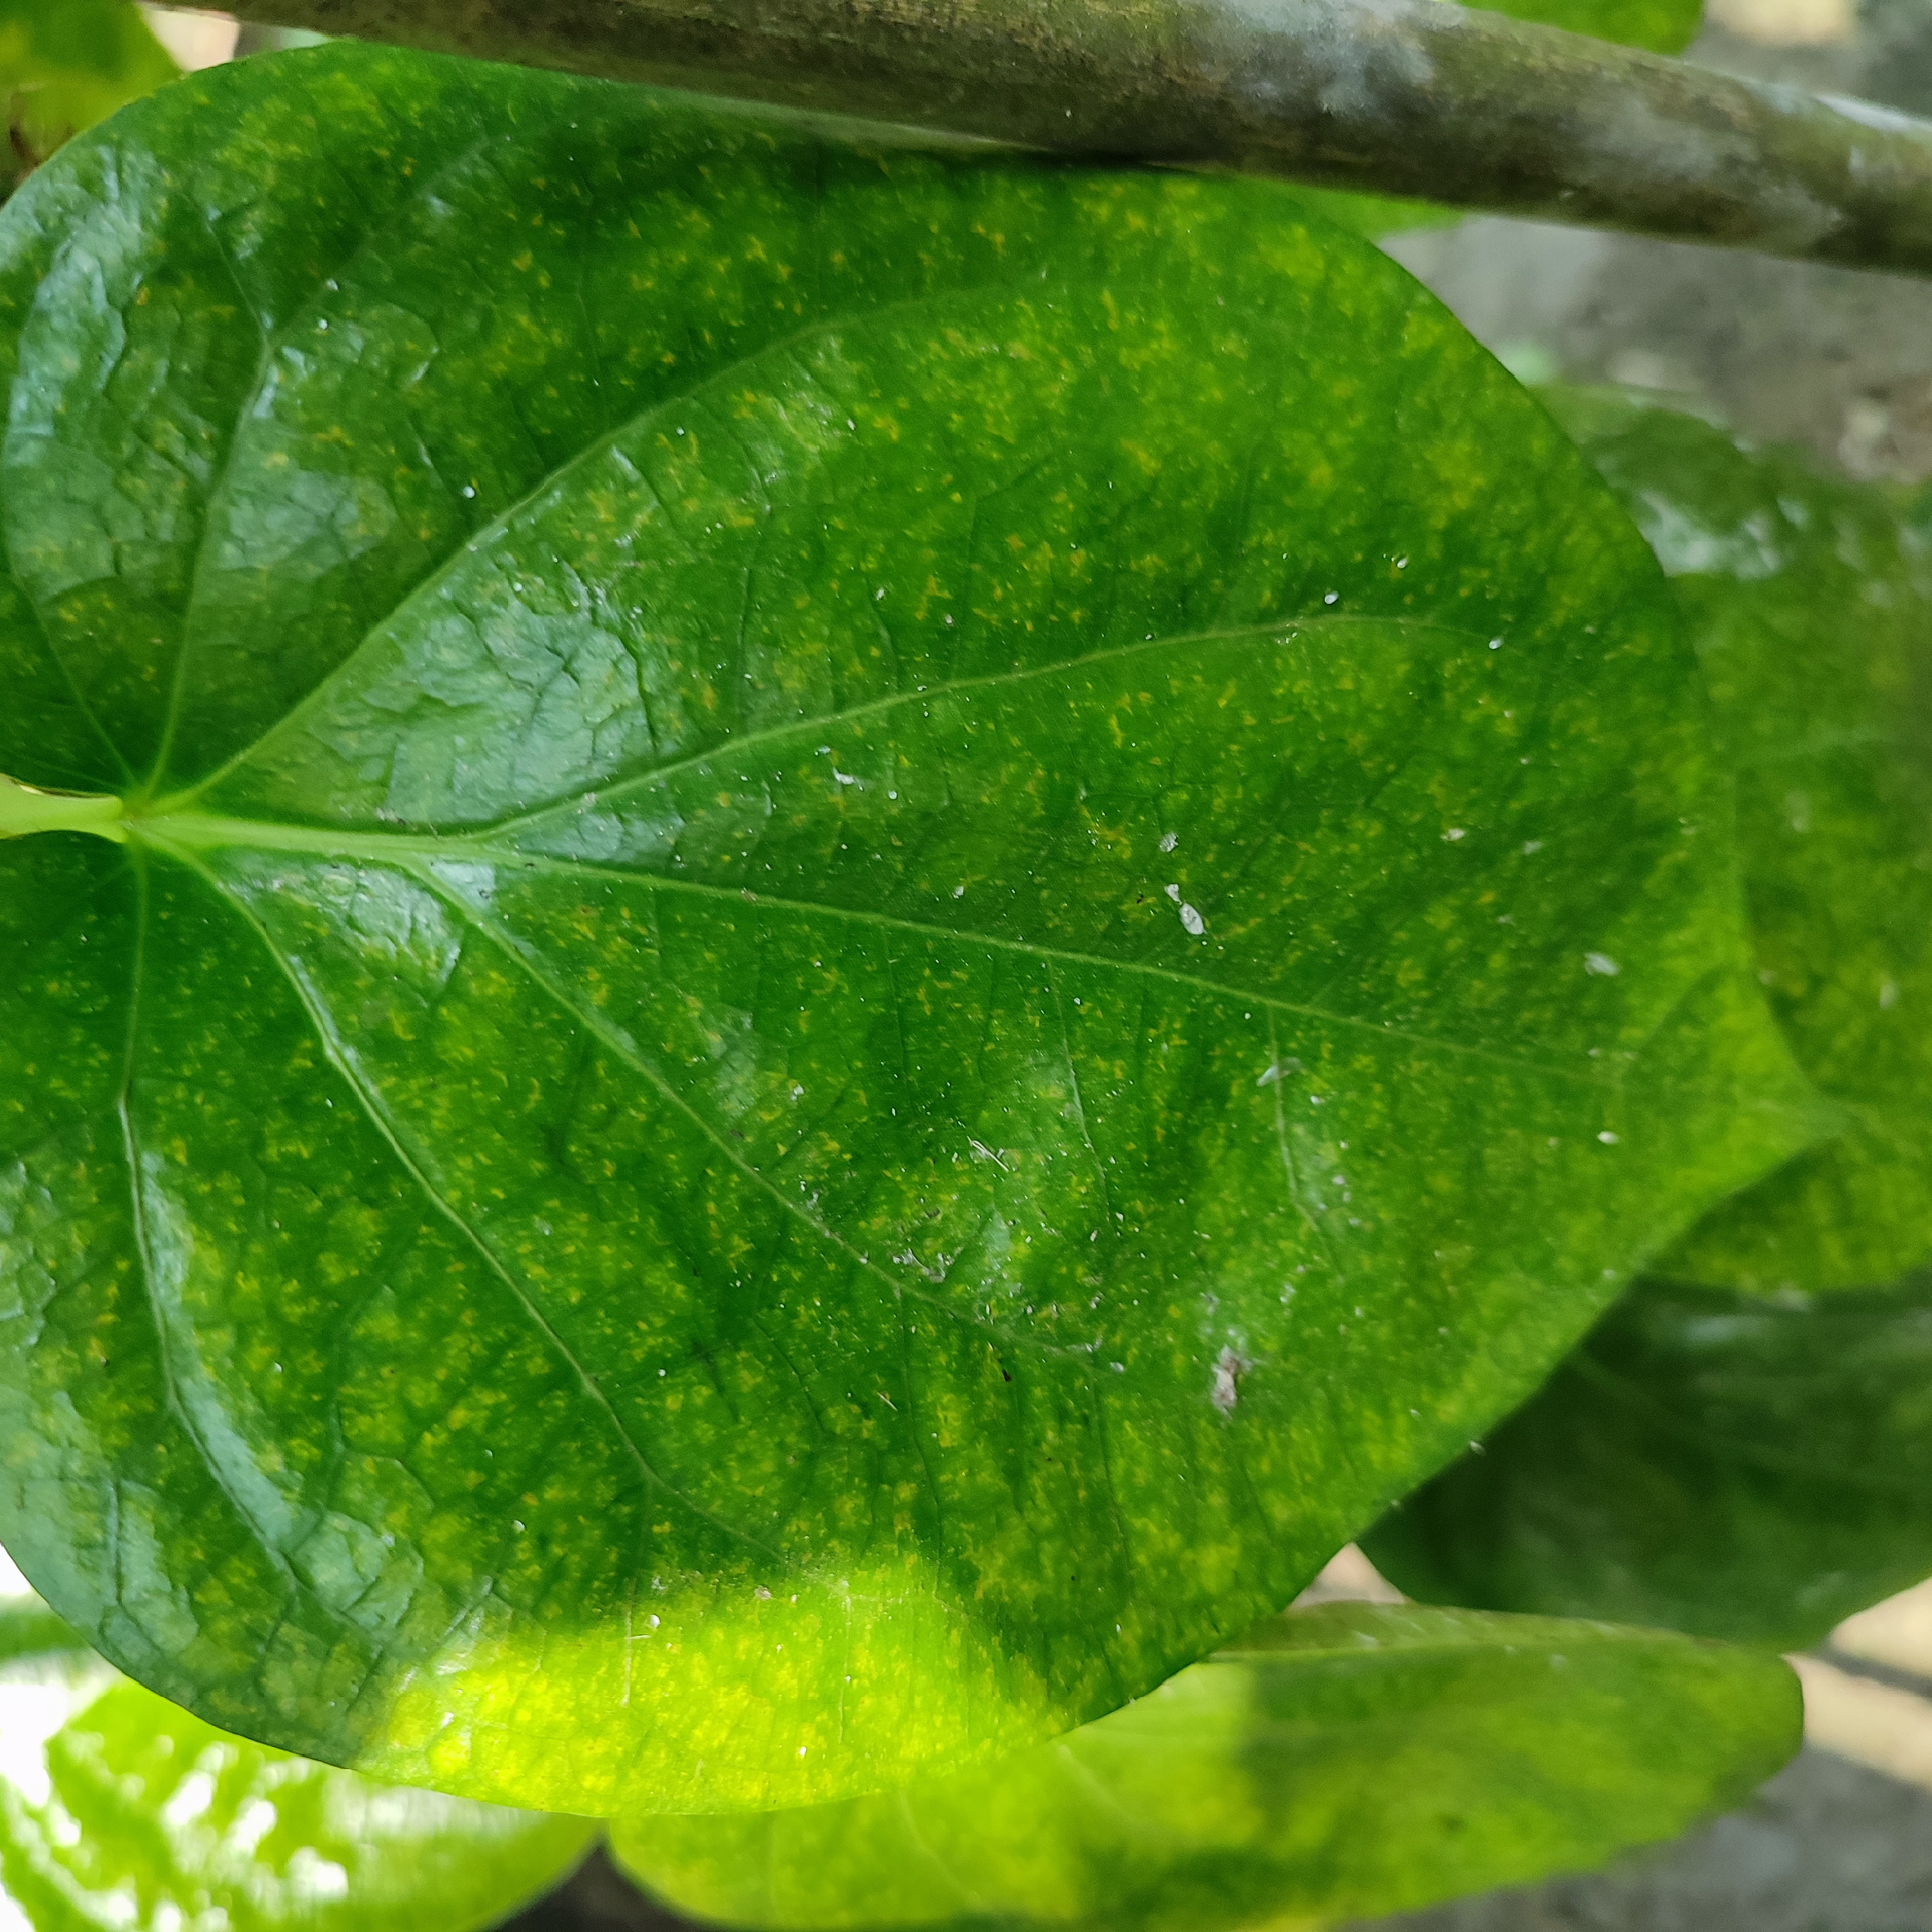
Label: Healthy_Leaf